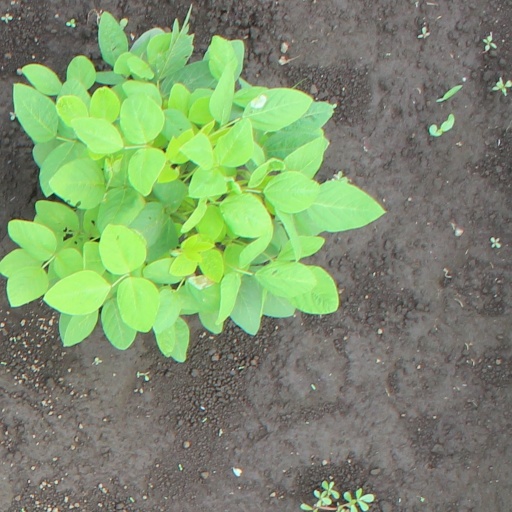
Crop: soybean